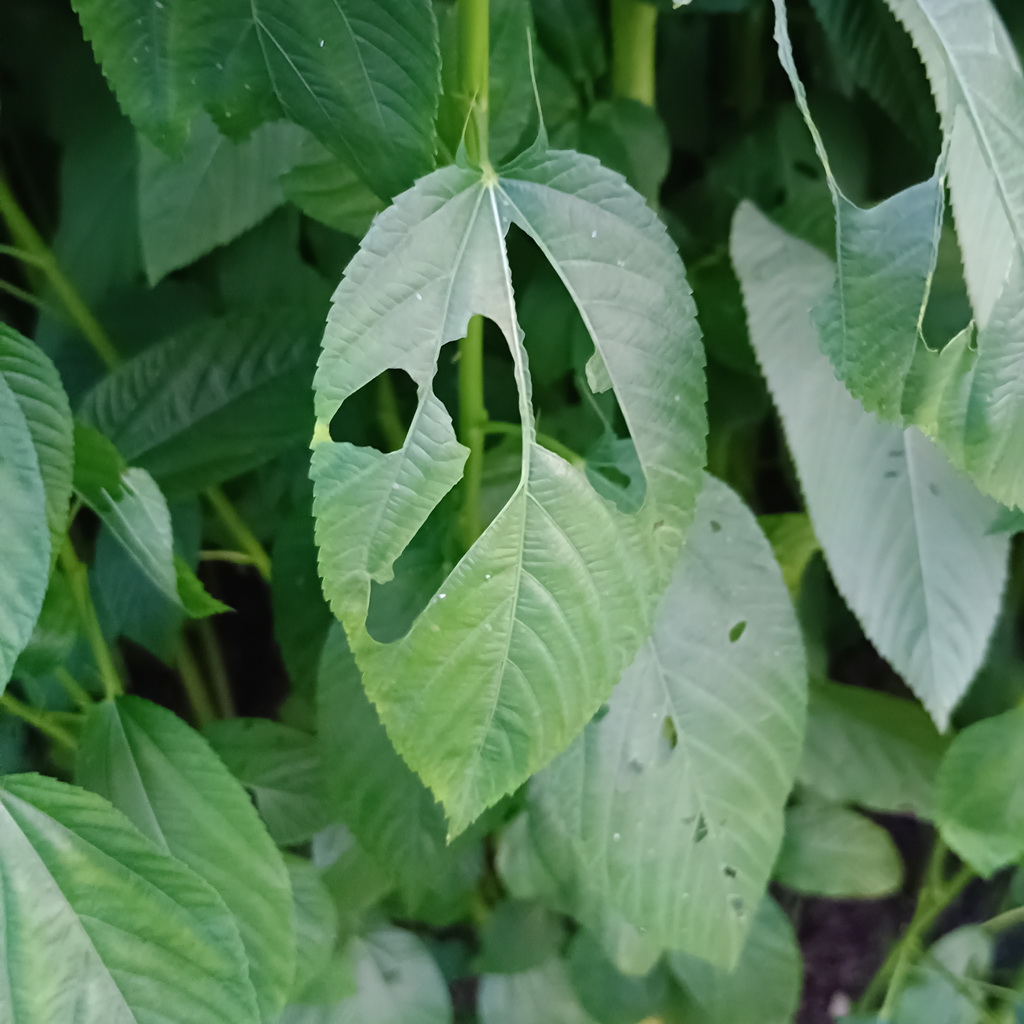
Label: Holed